Thousand Oaks, California

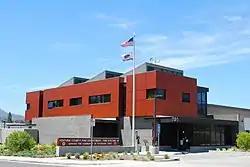
Fire Station 35 in Newbury Park opened in 2017 and replaced the 1962 station.

Thousand Oaks is served by the Conejo Valley Unified School District. Academic scores in public schools are high. Several schools are scoring in the top ten percent of schools in California. It includes numerous elementary schools, Colina Middle School, Redwood Middle School, Los Cerritos Middle School. The high schools of the area include Thousand Oaks High School, Newbury Park High School, and Westlake High School. Also part of the school district are Sycamore Canyon Middle School and Sequoia Middle School, located in Newbury Park. Oaks Christian High School, while located immediately outside Ventura County, matriculates numerous students from the county. Ascension Lutheran School is located in Thousand Oaks, and serves students from prekindergarten through eighth grade. La Reina High School is a private Roman Catholic, all-girls junior/senior high school.